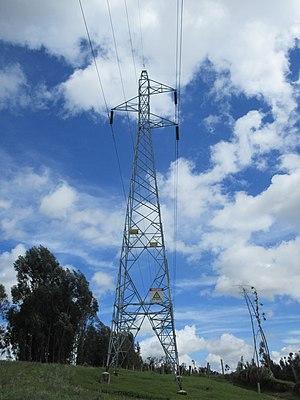
Le secteur de l'énergie en Colombie est dominé par le charbon, dont la production est exportée à 93,5 %, le pétrole, et le gaz naturel ; la Colombie était en 2017 le 8ᵉ producteur et le 4ᵉ exportateur mondial de charbon avec 6,8 % des exportations mondiales. Les combustibles fossiles représentaient 49 % des exportations colombiennes en 2016.